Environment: lab
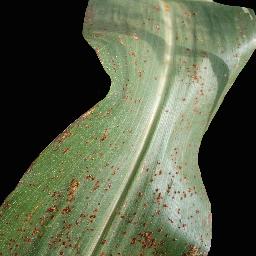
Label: common_rust